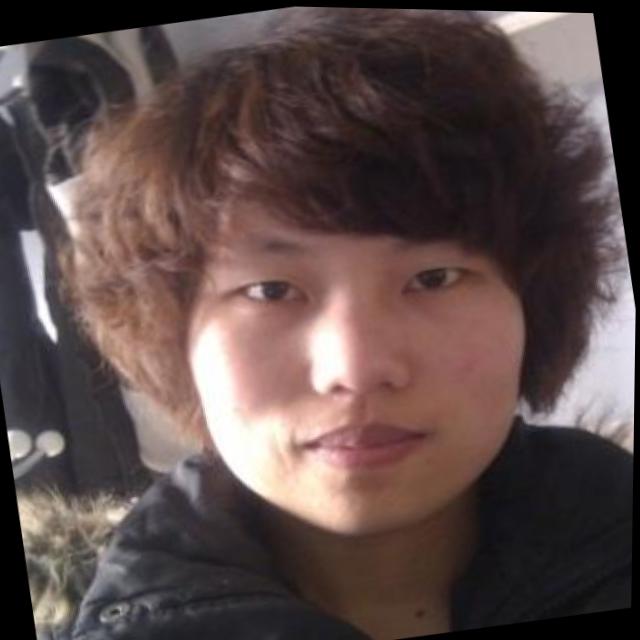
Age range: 21-44